Another World (TV series)

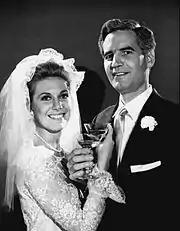
John and Pat are married, 1965.

In 1963, NBC approached PGP about Irna Phillips creating a new serial for them. She decided to base it on the concept of living not only in real life, but simultaneously living in an alternate world of hopes and desires. Attorney Mitchell Dru (played by Geoffrey Lumb), who had previously been a character on "As the World Turns", became a character on "Another World" during the early years of the program (1964-1971). Two characters from another CBS soap opera, "The Guiding Light"—attorney Mike Bauer and his daughter Hope—did cross over in 1966, remaining for a year before returning to "The Guiding Light". Expectations were so high that "Another World" had six weeks of commercial time sold in advance.